Rebound (video game)

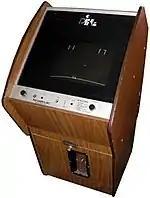
A "Spike" arcade cabinet, featuring a different cabinet than "Rebound" but nearly identical graphics and controls, with the addition of two "spike' buttons

"Rebound" was developed by Atari beginning in late 1973; the final schematics are dated November 31, 1973, and use the code name "Volleyball". 1973 was near the beginning of the start of the arcade game industry; after the success of Atari's "Pong" (1972), the first game by the new company and fourth arcade game ever produced, the nascent industry was largely composed of variations on the concept, called "ball-and-paddle games". While Atari created games with other gameplay types in 1973 and 1974, such as "Space Race" (1973) and "Gran Trak 10" (1974), it also created several "Pong"-like games. "Rebound" was a variation on that theme, featuring controls and gameplay similar to "Pong", with the addition of gravity arcing the ball and both paddles moved to the bottom of the screen. "Rebound" was released by Atari in February 1974, with a release announcement on February 16. Other Atari ball-and-paddle games from 1974 include "Superpong" and "Quadrapong", both of which were variations on the original "Pong" gameplay.